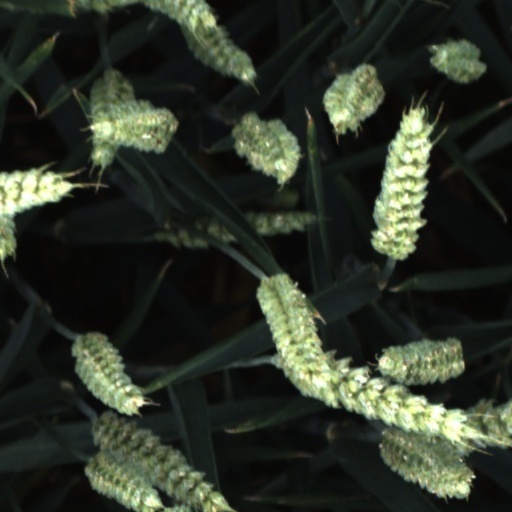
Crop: wheat